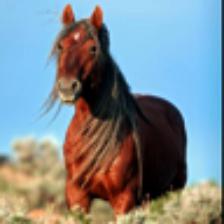
Label: NonHuman